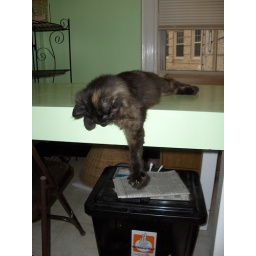
Christopher Variant on the kitchen table, reaching for something... I think Katy was walking beneath